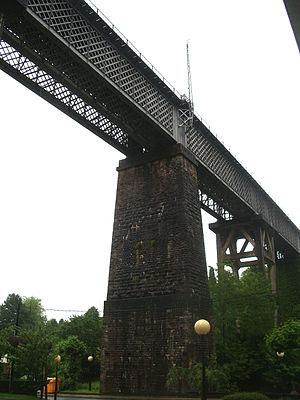
Le viaduc d'Ormaiztegi est un ouvrage d'art ferroviaire de la ligne de Madrid à Irun.